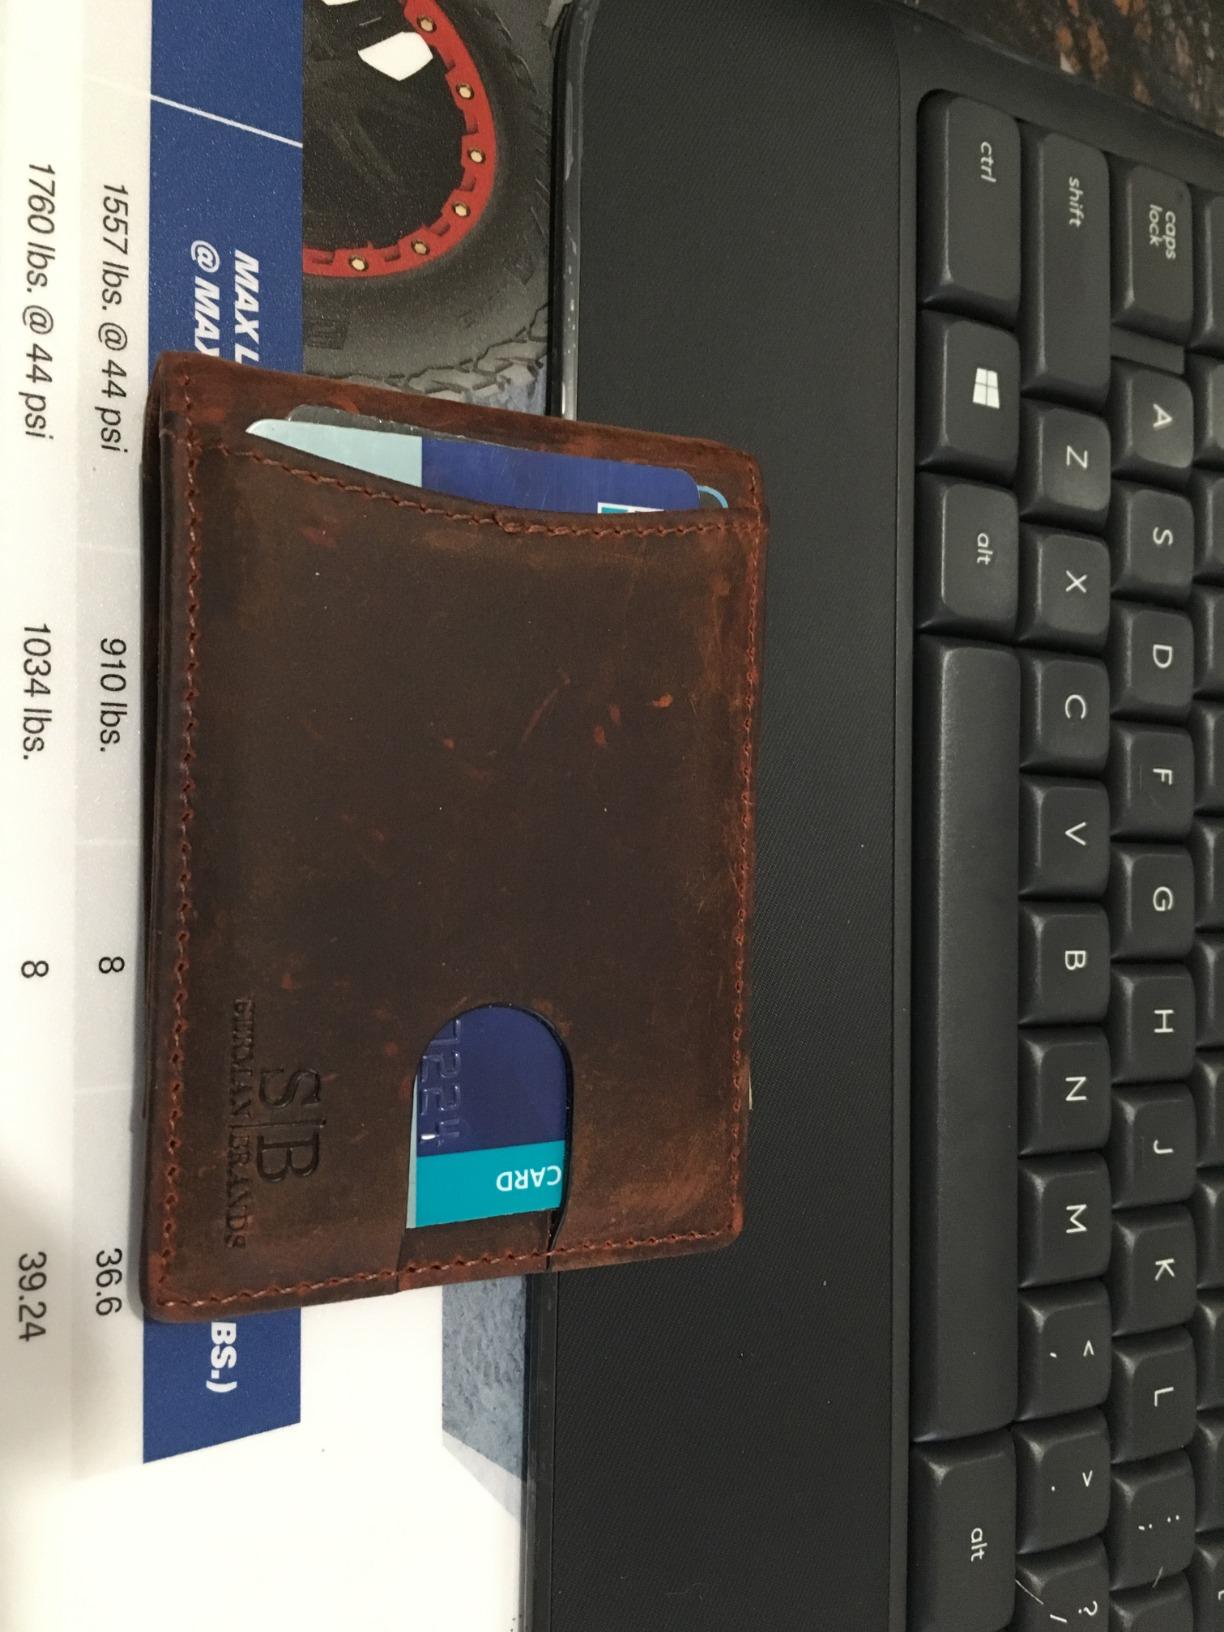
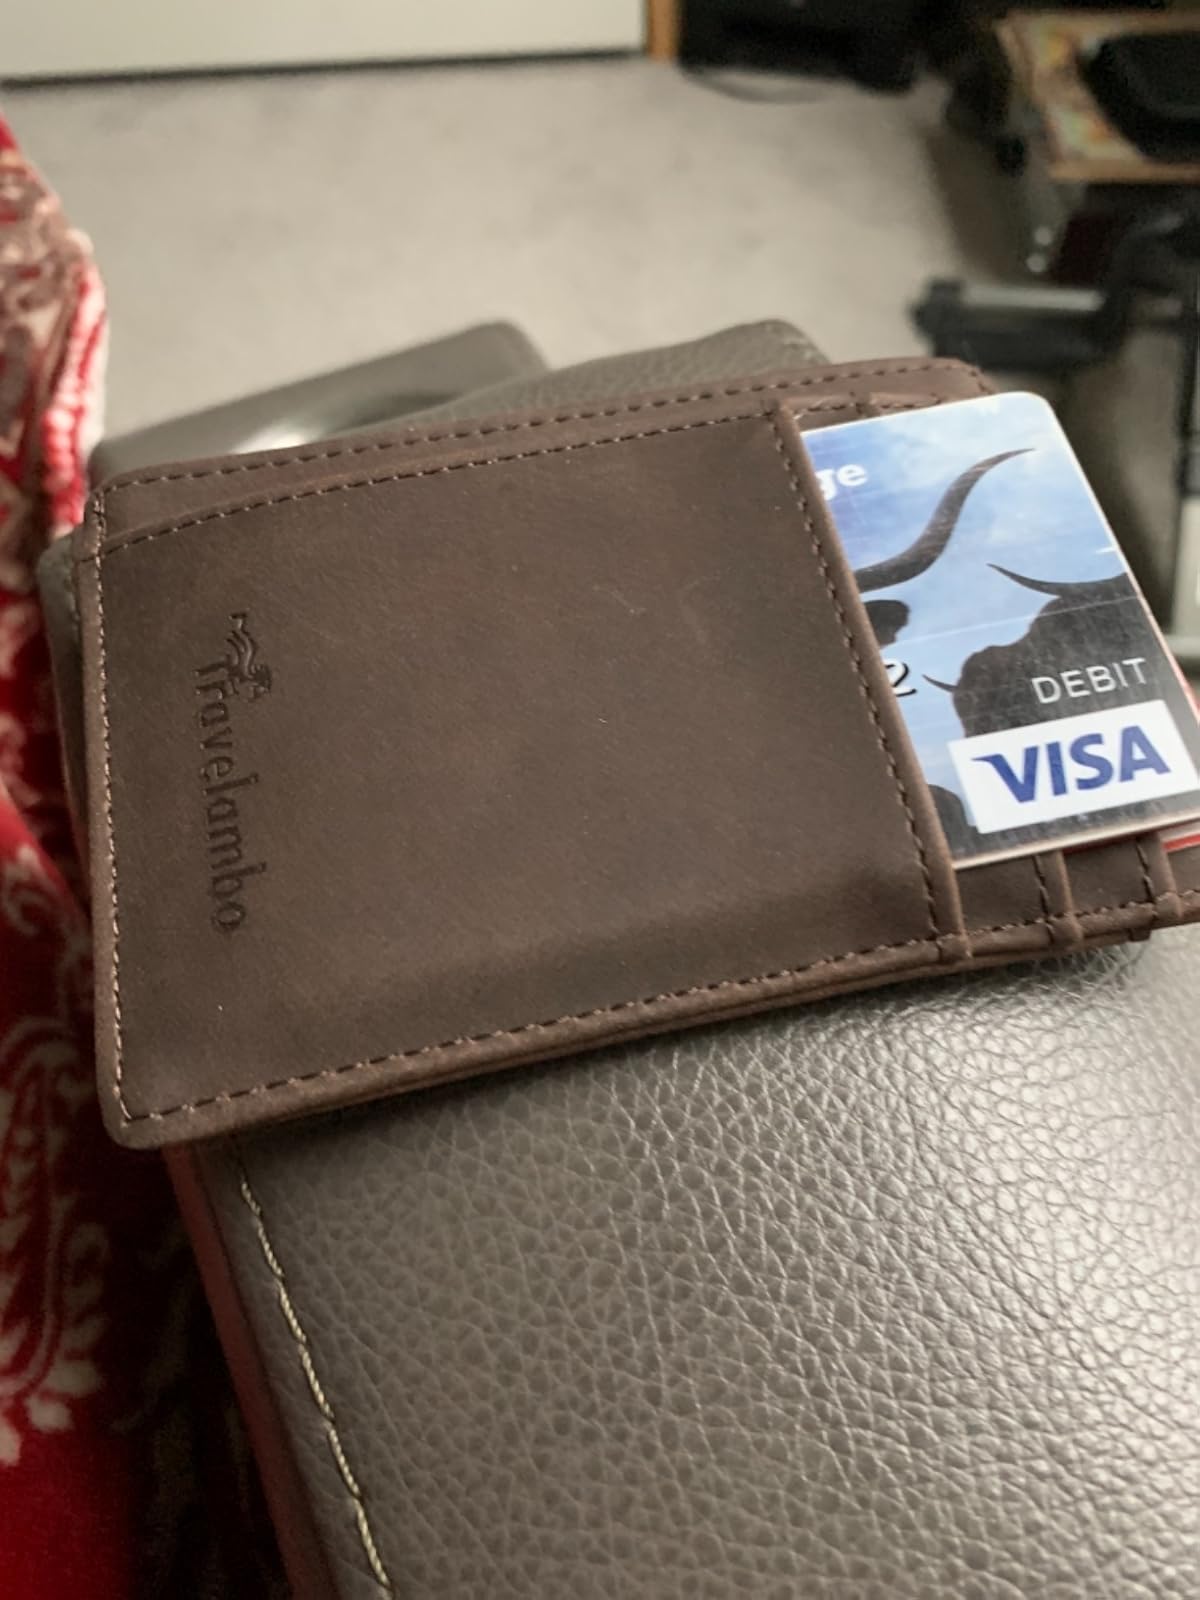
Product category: accessories_wallet
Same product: no